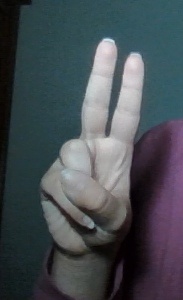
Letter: taa